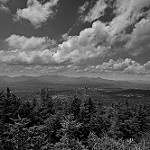
Label: B & W